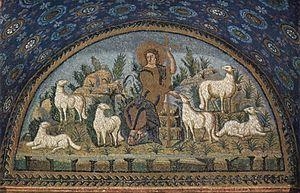
La statuette de Ganymède est une statuette de marbre datée du IVᵉ ou Vᵉ siècle. Elle a été découverte sur le site archéologique de Carthage, en Tunisie, par une équipe d'archéologues américains à la fin des années 1970 dans le cadre de l'opération d'envergure « Pour sauver Carthage » menée par l'Unesco. Elle représente Ganymède aux côtés de Zeus ayant pris l'apparence d'un aigle. Un chien et une chèvre assoupie complètent le groupe.
L’art paléochrétien, ou art et architecture primitifs chrétiens est un art produit par les chrétiens ou sous un patronage chrétien entre l'an 200 et l'an 500. Avant l'an 200, il reste peu de productions artistiques qui puissent être qualifiées de chrétiennes avec certitude. Après l'an 500, l'art paléochrétien ouvre la voie à l'art byzantin, et à l'art du haut Moyen Âge.
Le Bon Pasteur est un des vocables, ou « titres », par lesquels Jésus s'identifie. Il fait partie des sept paroles Je suis... que l'on trouve uniquement dans l'Évangile selon Jean et fait allusion à un aspect de la mission de Jésus : celui qui rassemble, guide, recherche et donne sa vie pour les autres. Il fait paître ses brebis ou ramène la brebis égarée.